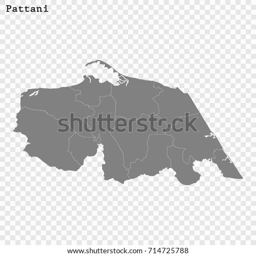
high quality map is a province with borders of the districts